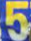
Number: 5